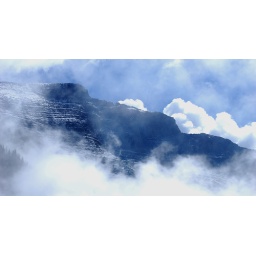
the mountain floating in the sky